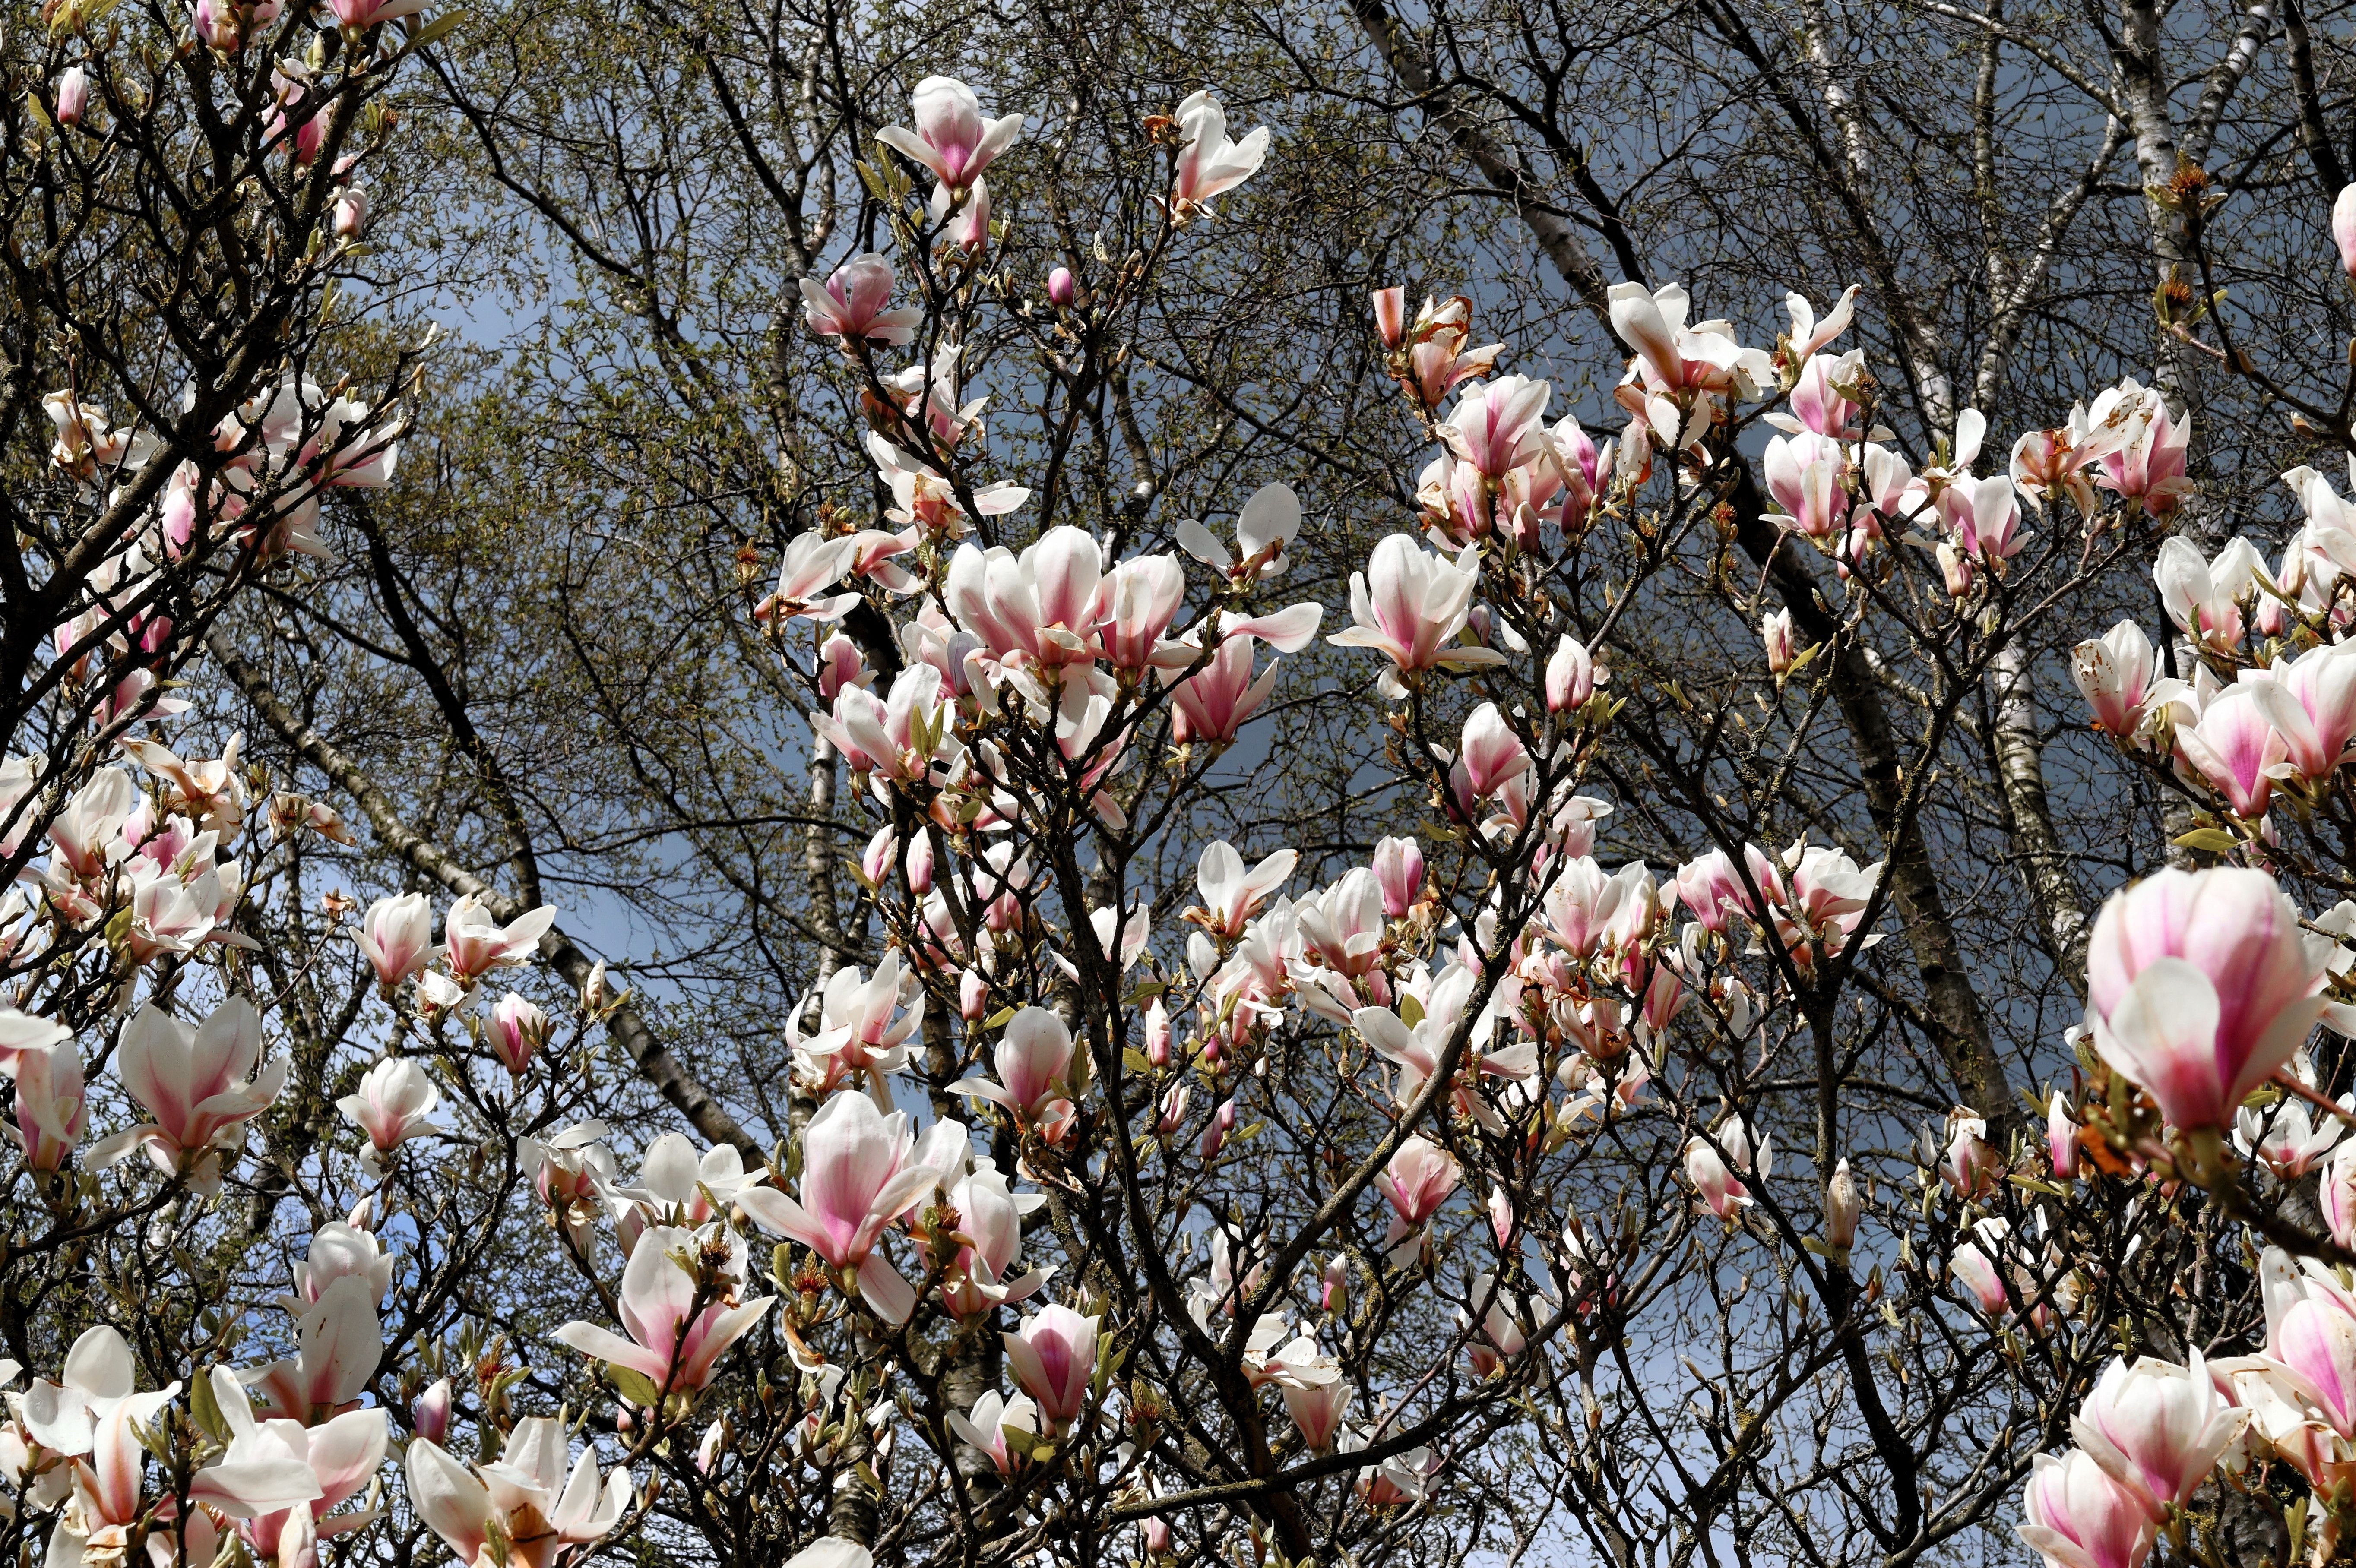
tree, nature, branch, blossom, winter, plant, white, flower, bloom, spring, garden, pink, flora, cherry blossom, twig, flowers, cool image, shrub, cool photo, magnolia, mood, prunus, harmony, white flowers, magnolia tree, bl tenmeer, flowering plant, magnolia blossom, fr hlingsbl her, magnoliengewaechs, magnolia family, magnolia tulips